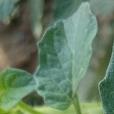
Crop: Tomato
Condition: healthy-leaf